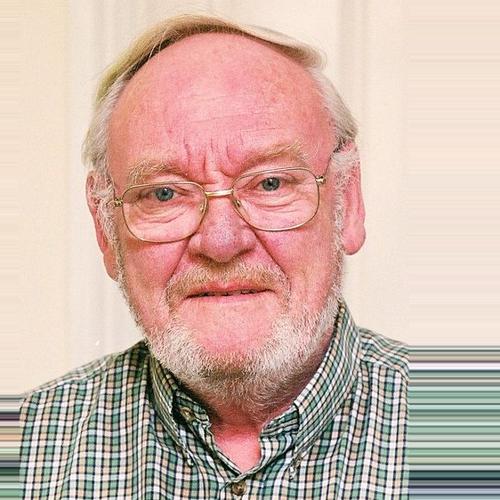
Age: 60